Robert Mehlen

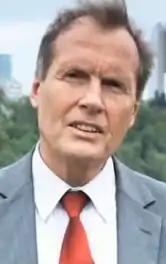
Robert Mehlen

Robert Mehlen (born 12 May 1949 in Luxembourg City) is a Luxembourgish politician, former president of the Alternative Democratic Reform Party (ADR), and farmer. He sat in the Chamber of Deputies between 1989 and 2009, representing the Circonscription Est. He was the party's president between 1991 and 2012.